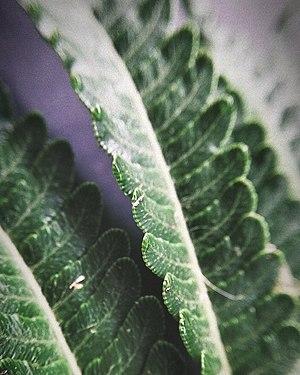
Détail de la penne et des pinnules (grossissement x10)
La Cyathea robusta est une espèce de fougères arborescentes, de la famille des Cyatheaceae, endémique de l'île Lord Howe.